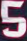
Number: 5